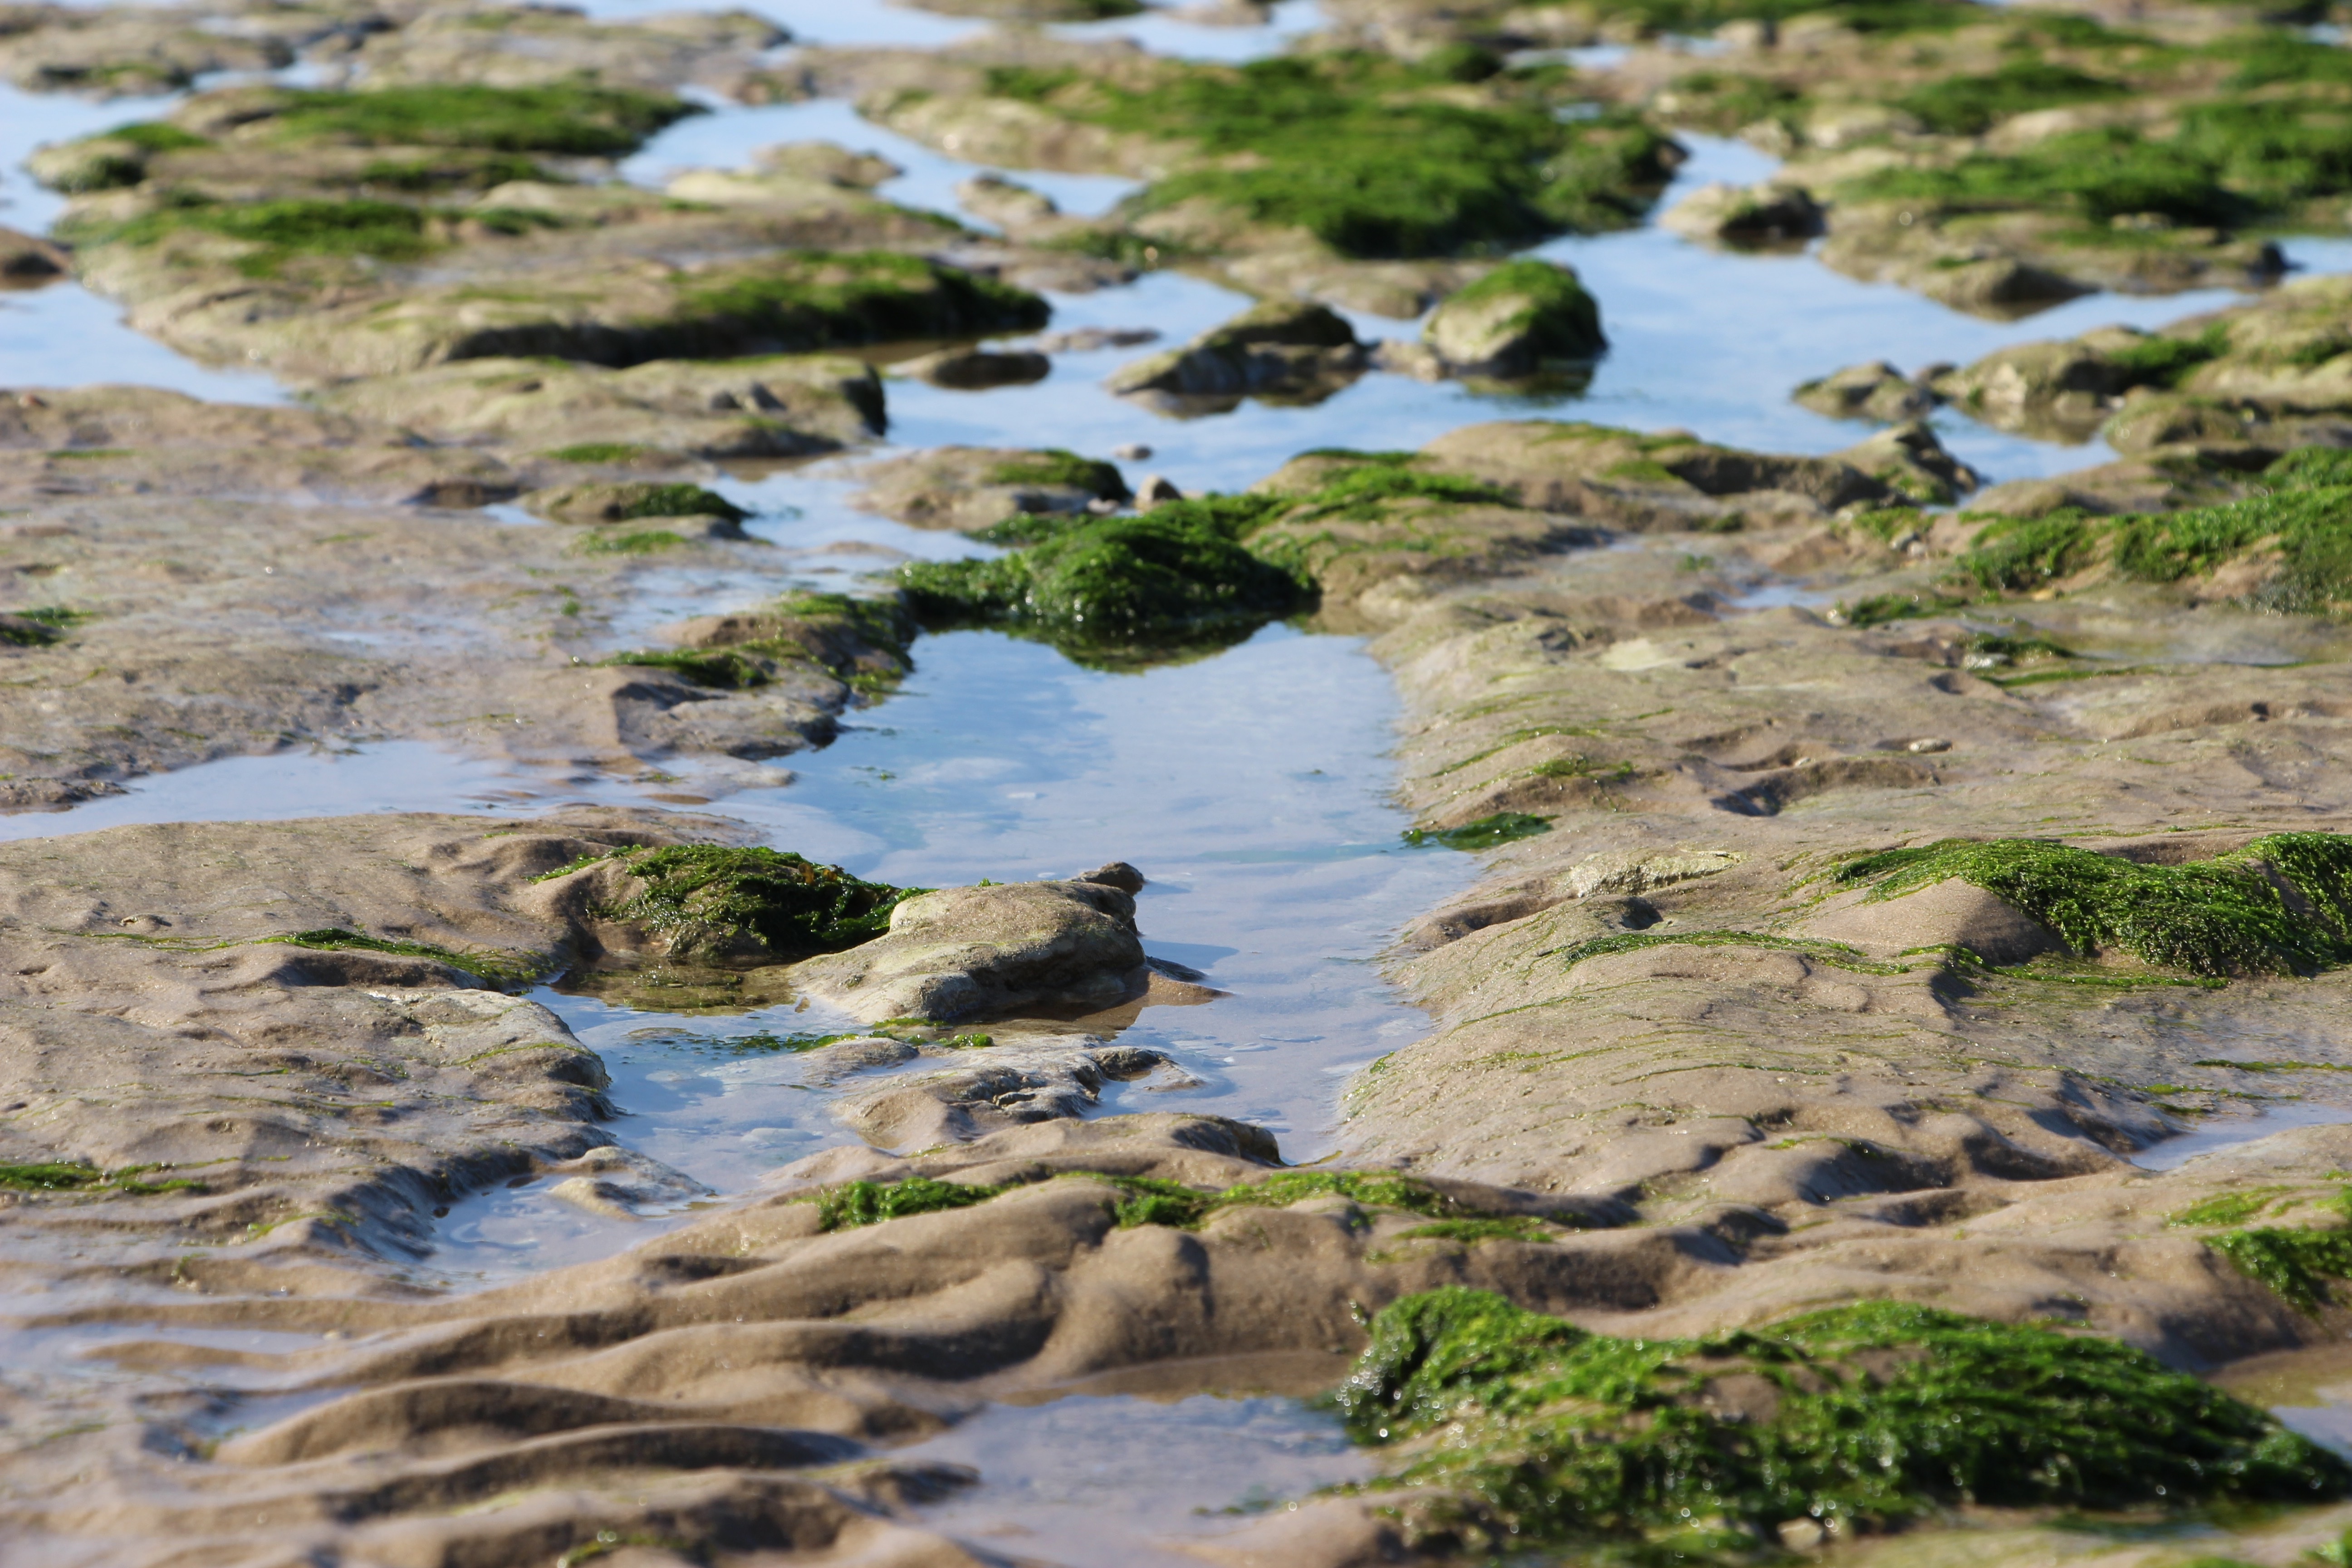
beach, landscape, coast, water, nature, sand, rock, shore, wet, river, stream, rapid, algae, vegetation, wetland, habitat, ecosystem, watercourse, tundra, seashores, surface of the water, tide pool, natural environment